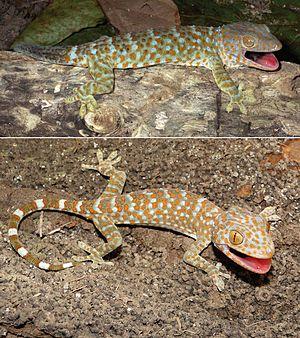
Gekko gecko, le Gecko tokay, est une espèce de geckos de la famille des Gekkonidae.